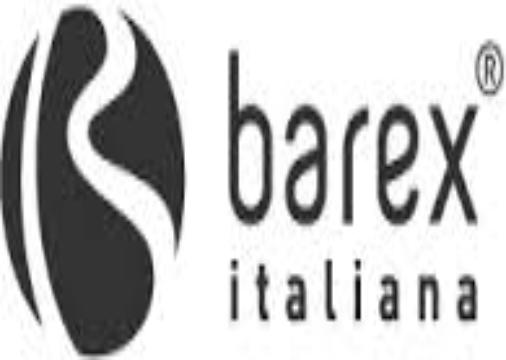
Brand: Barex-1
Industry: Others